Fishing in Cornwall

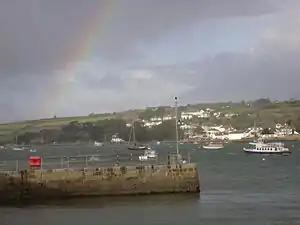
Flushing, from Fish Strand Quay, Falmouth, with rainbow

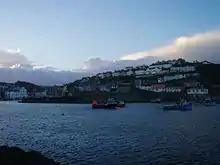
Mevagissey harbour at dusk

Cadgwith was established in medieval times as a collection of fishing cellars in a sheltered south-east facing coastal valley with a shingle cove to subsidise local farmers' livelihoods by fishing Cadgwith was originally called Caswydh or Porthcaswydh (thought to be derived from the Cornish word for 'a thicket'; probably because the valley was densely wooded). From the 16th century, the village became inhabited, with fishing as the main occupation. Subsequently, buildings were established as homes, lofts, capstan houses, and cellars constructed of local stone or cob walls, and thatched or slated roofs; which were built along the beach and up the sides of the valley leading to Cadgwith's characteristic Cornish fishing village appearance. Cadgwith owes its existence to the fishing industry. Pilchard fishing occurred until the 1950s using large seine boats and seine nets, which was a system used to enclose the large shoals of pilchards, and coordinated by the use of lookouts, known as huers (from the Cornish 'Hevva, Hevva!' ('Here they are!)), positioned on the cove's two headlands. In 1904, a record 1,798,000 pilchards were landed over four days. Due to overfishing and climate changes pilchards are no longer found in large enough numbers to sustain pilchard fishing in Cadgwith, instead crab and lobster fishing occurs. Brown edible crabs, spider crabs, lobsters, sharks, monkfish, and conger eel are regularly landed with most being sold abroad through fish merchants but some being sold locally by the fishmonger, the café, public house, and seafood snack shop.